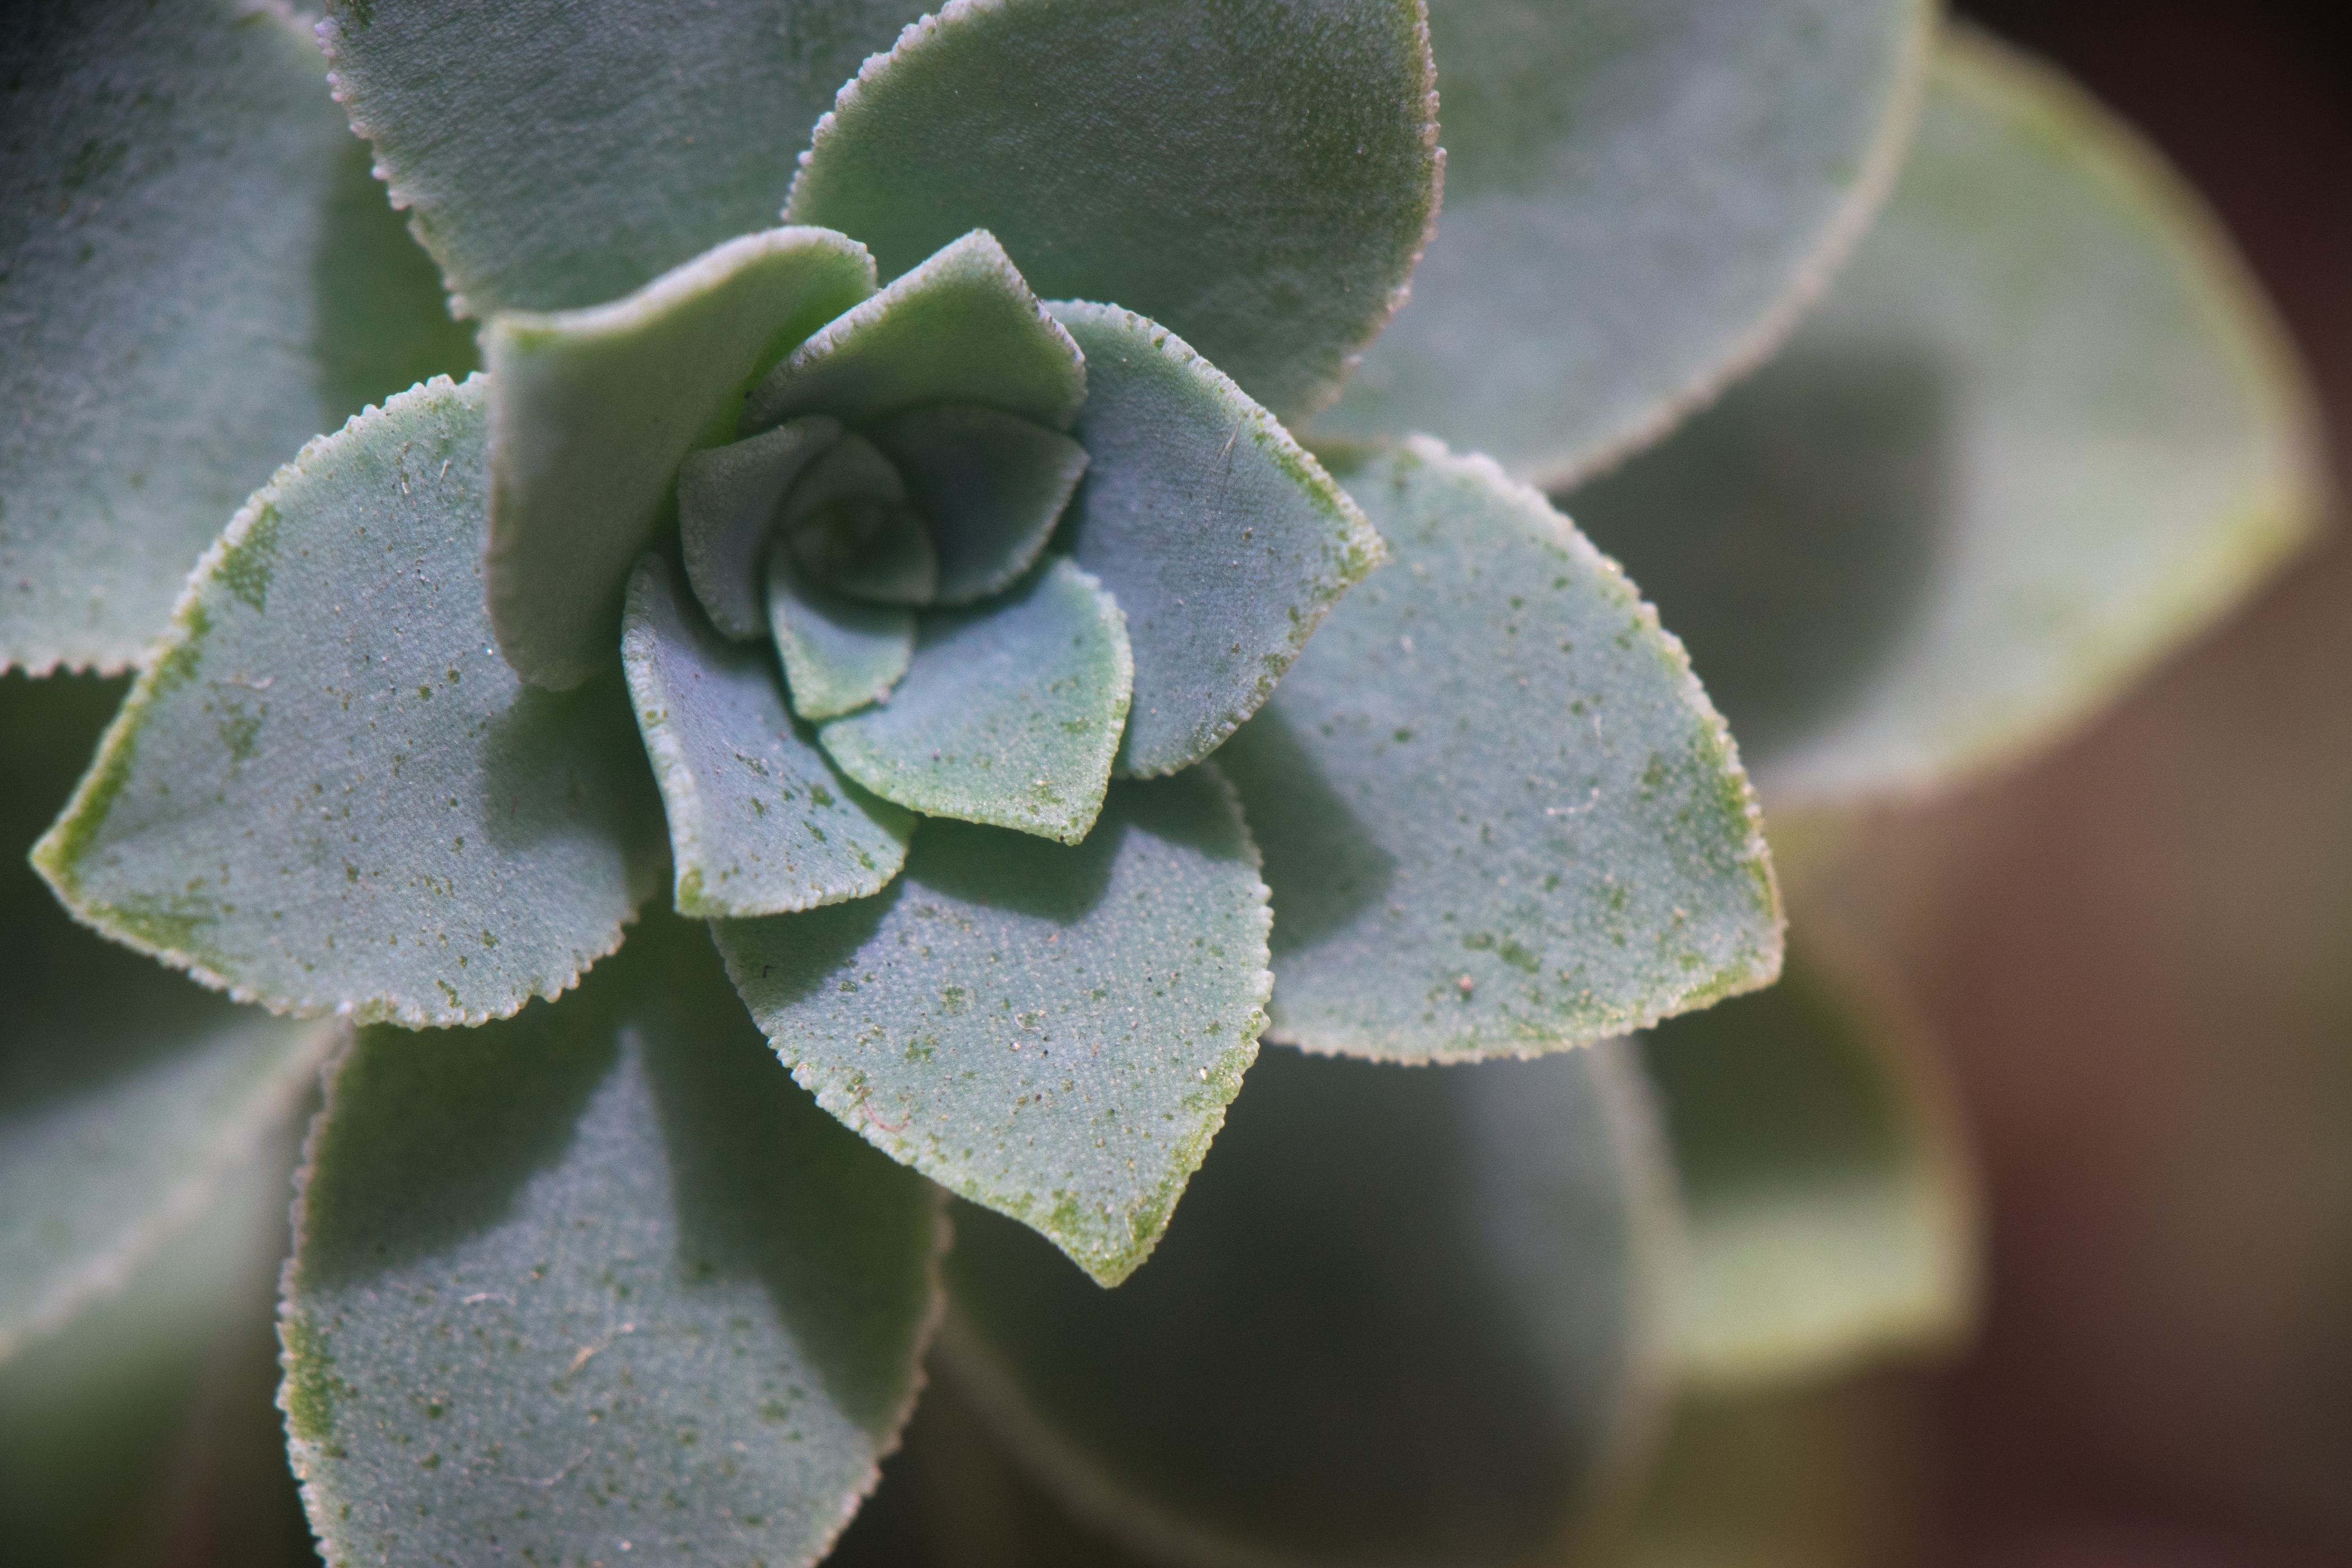
nature, plant, leaf, flower, petal, frost, green, botany, flora, close up, shrub, macro photography, flowering plant, plant stem, land plant